Indian Institute of Management Lucknow

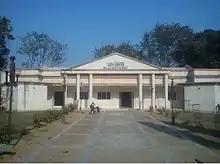
Photograph of the multiutility centre of the institute

The Media and Communication Cell (MCC) serves as a communications liaison between the institute and the external world. Team Synapse, a student committee, develops and maintains IT applications for the institute community.